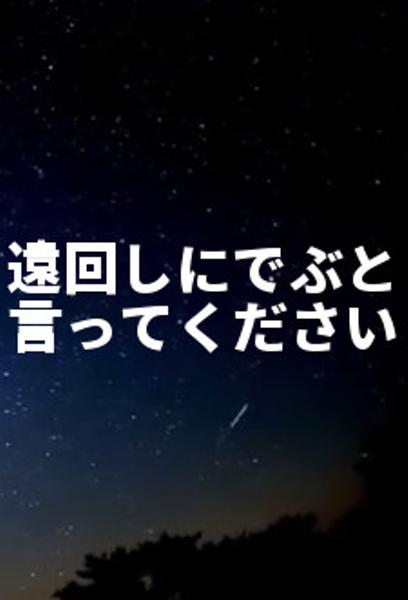
回答: 圧倒的存在感